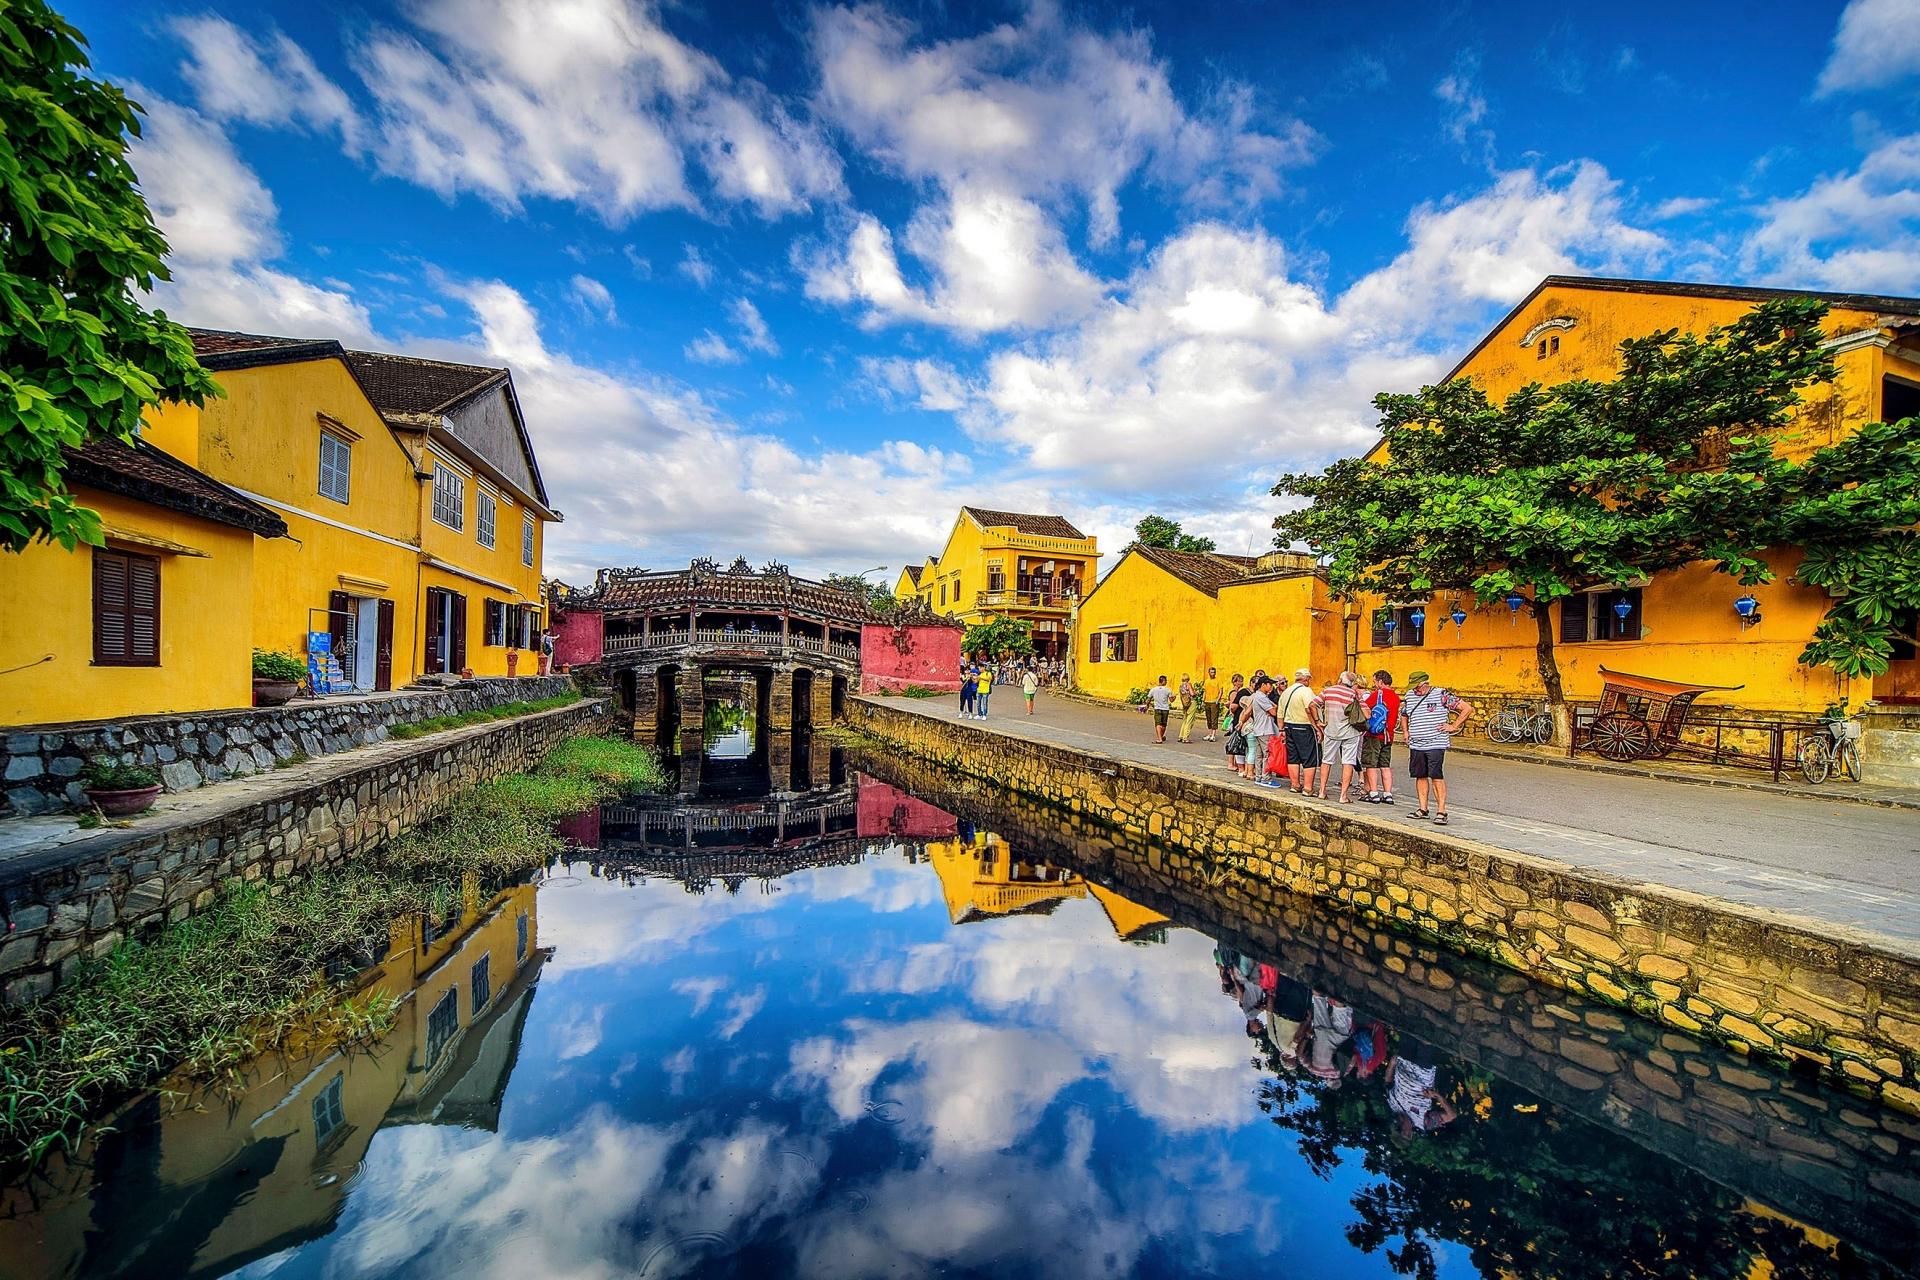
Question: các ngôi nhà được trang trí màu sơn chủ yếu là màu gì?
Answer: màu sơn chủ yếu là màu vàng